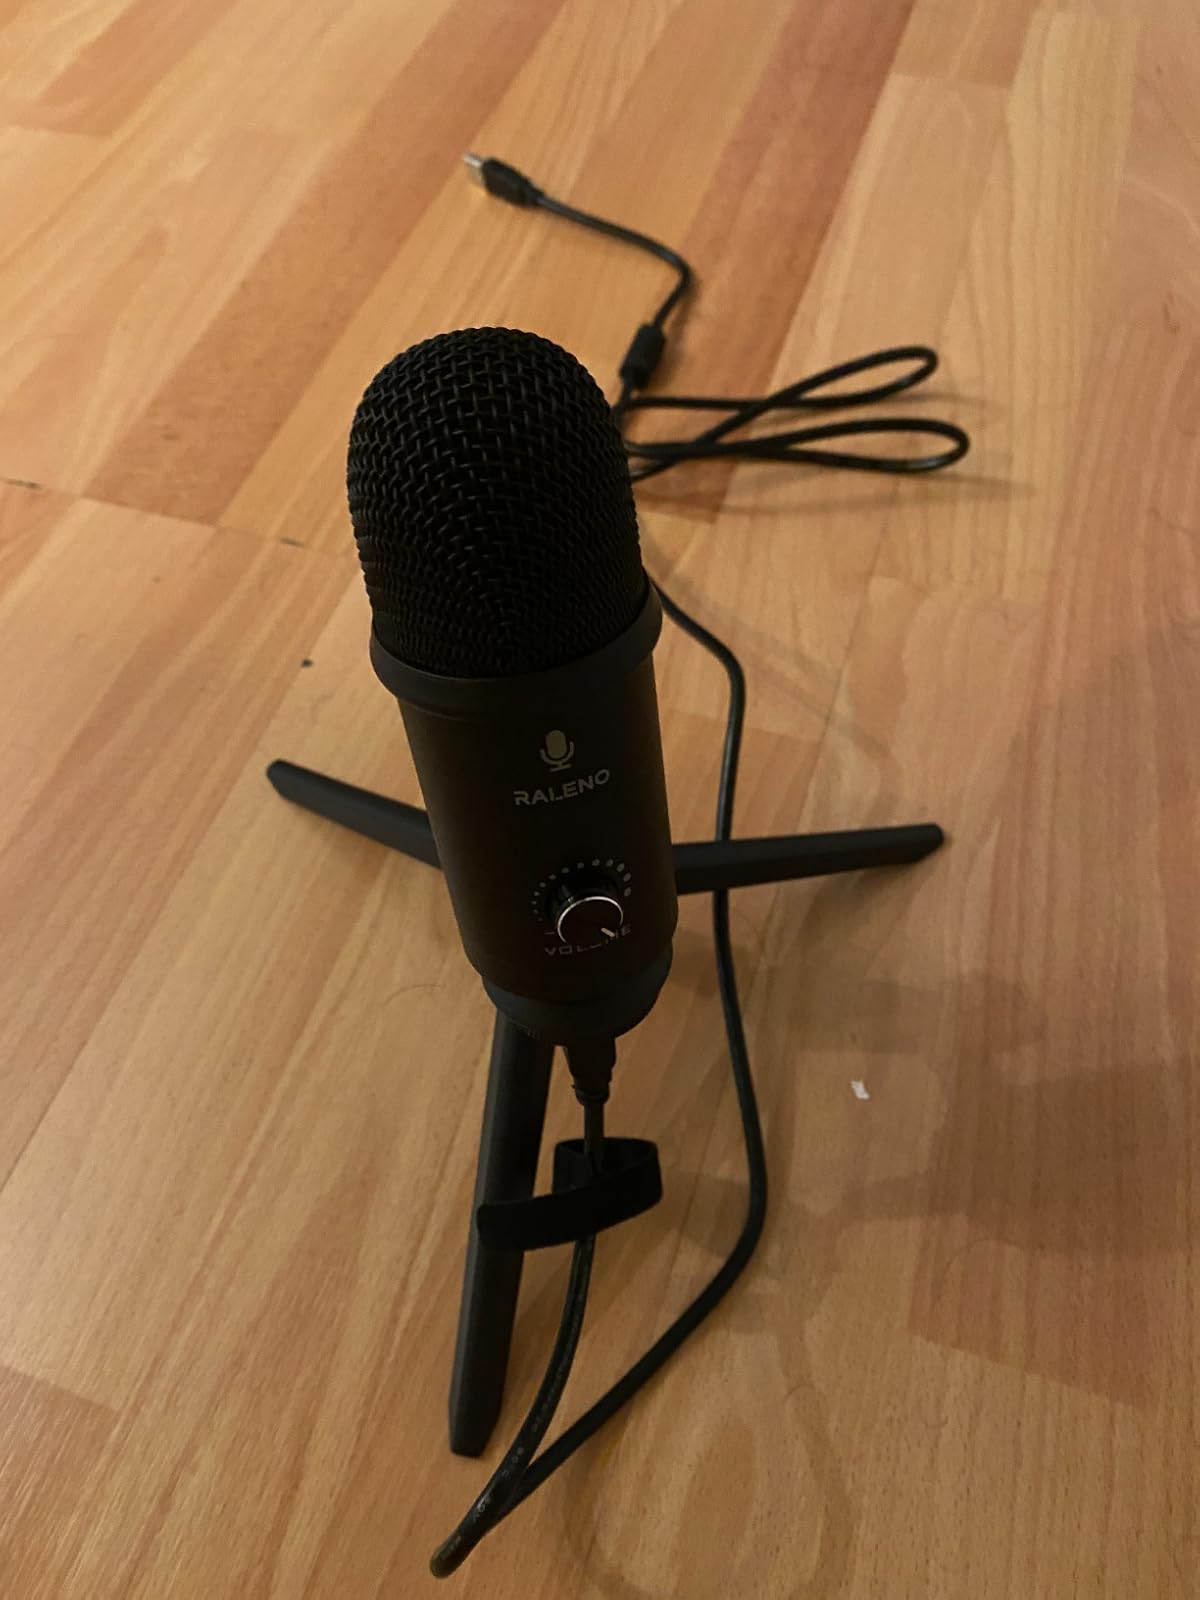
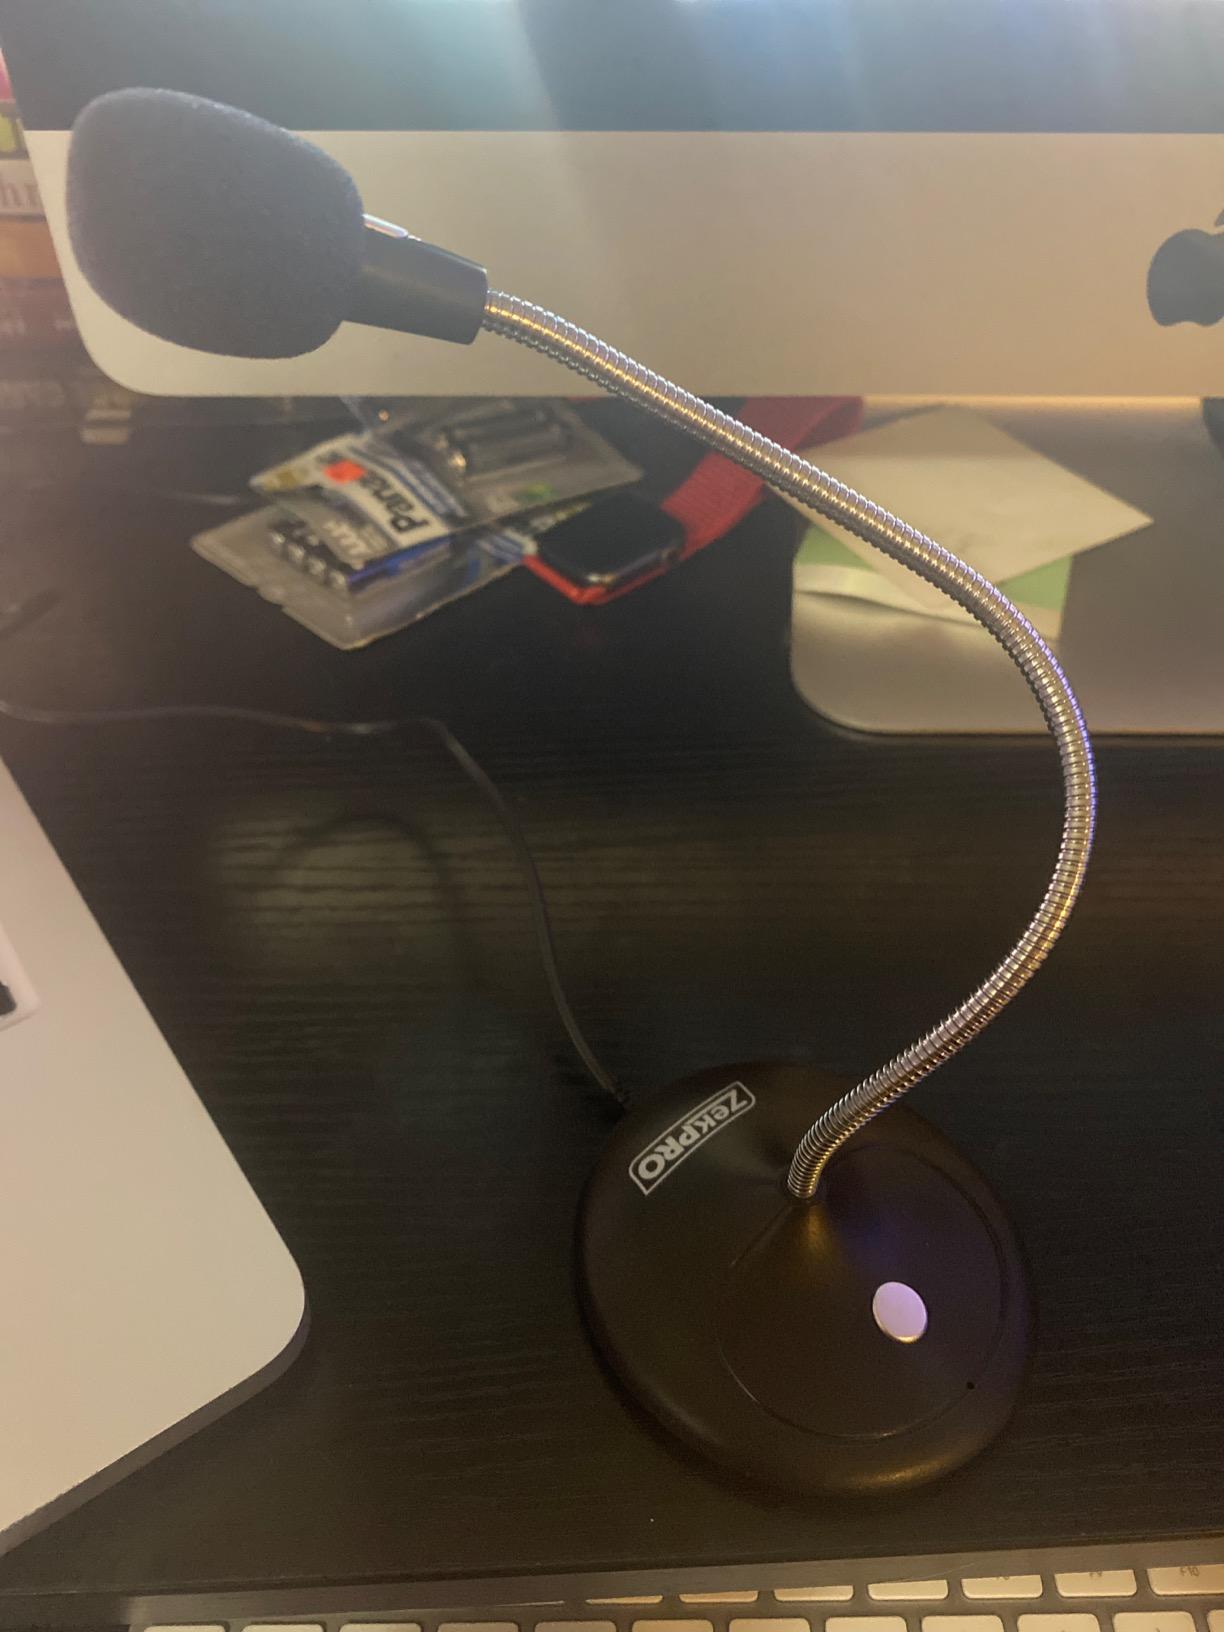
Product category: microphone
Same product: no